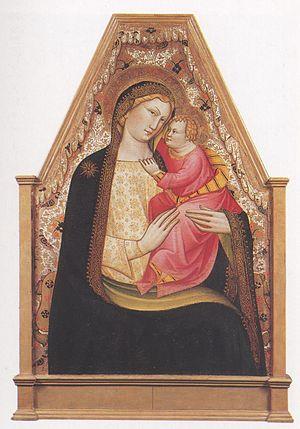
Le Musée Giuliano Ghelli ou Musée de San Casciano est un musée situé à l'intérieur du couvent de l'église Santa Maria del Gesù o del Suffragio à San Casciano in Val di Pesa, dans l’aire de la ville métropolitaine de Florence. Le musée a été ouvert en septembre 2008. En plus des peintures et des sculptures, il conserve de nombreux objets archéologiques.